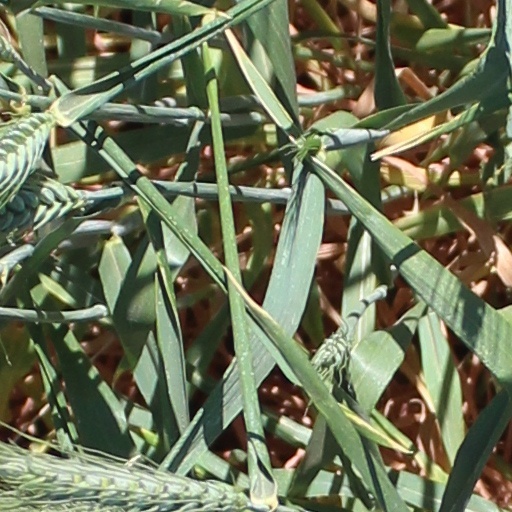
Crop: wheat